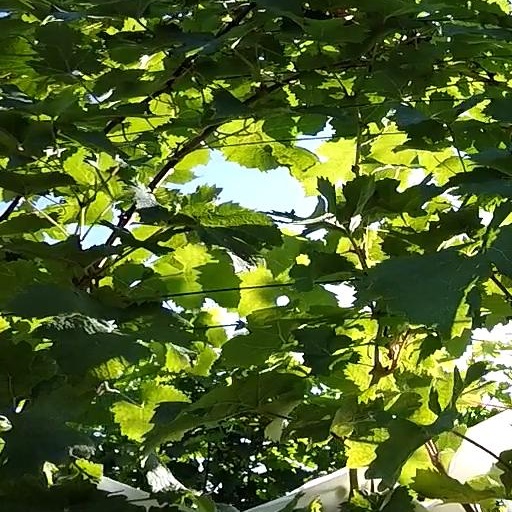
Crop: grape